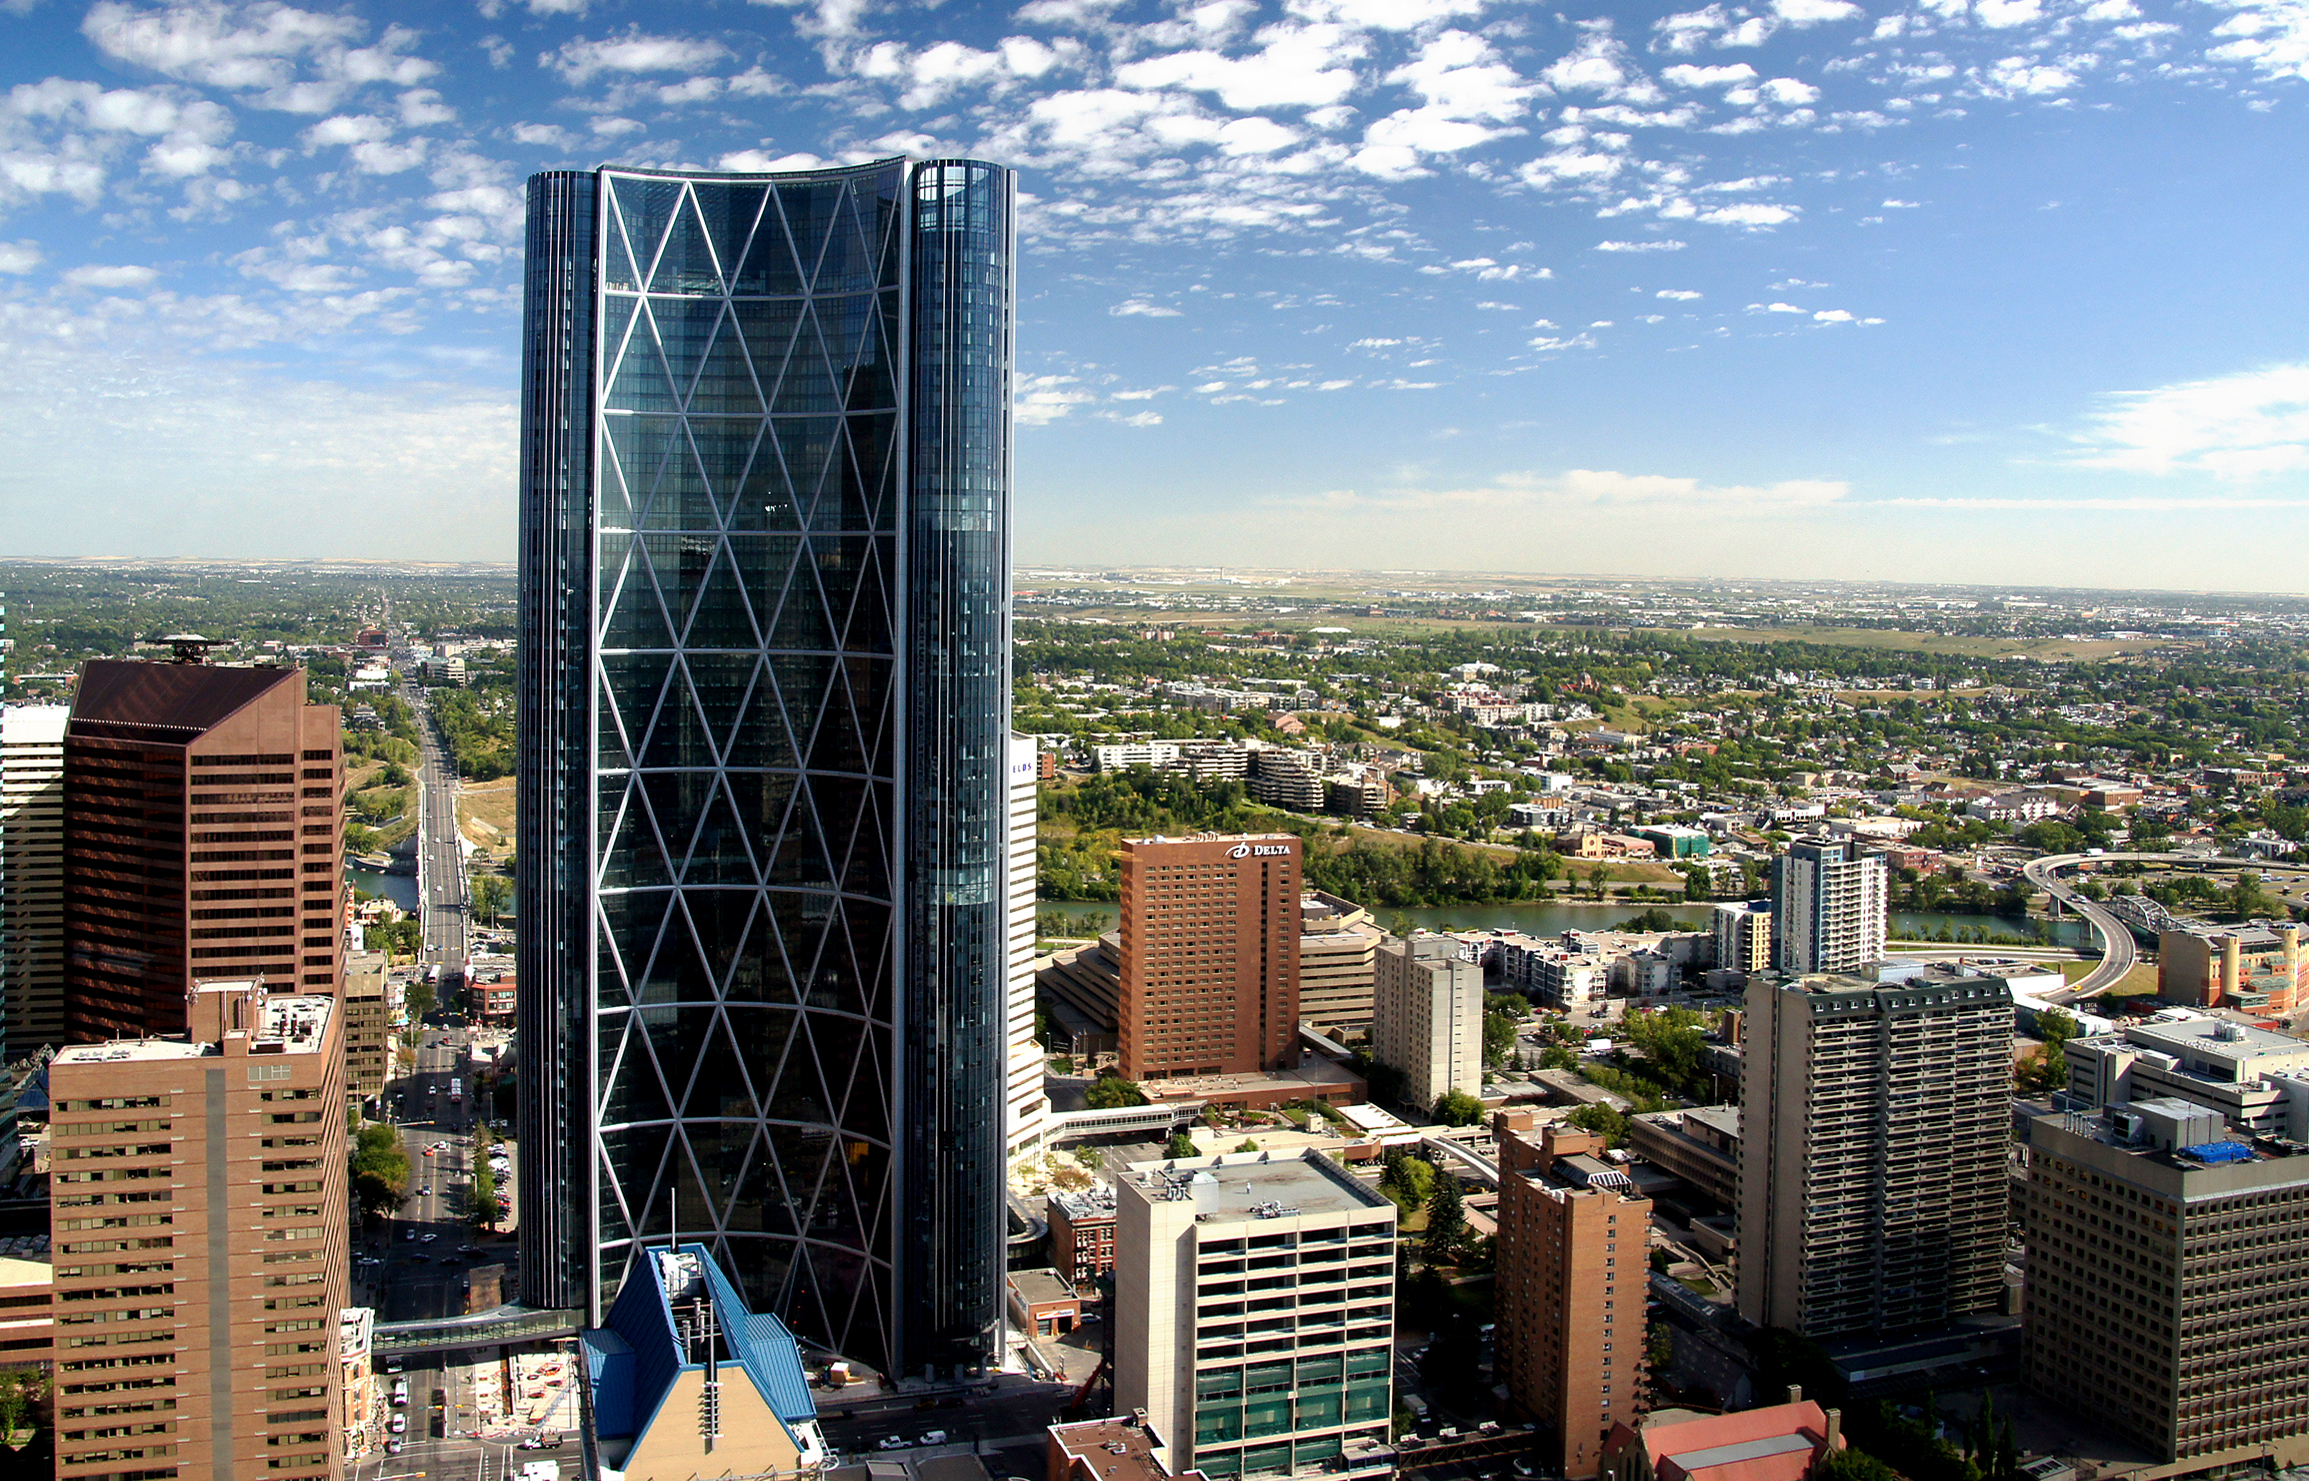
architecture, skyline, glass, city, skyscraper, highrise, cityscape, downtown, tower, landmark, tower block, canada, day, pwpartlycloudy, calgary, sonydslra580, alberta, thebowtowercalgary, metropolis, condominium, neighbourhood, urban area, residential area, human settlement, metropolitan area